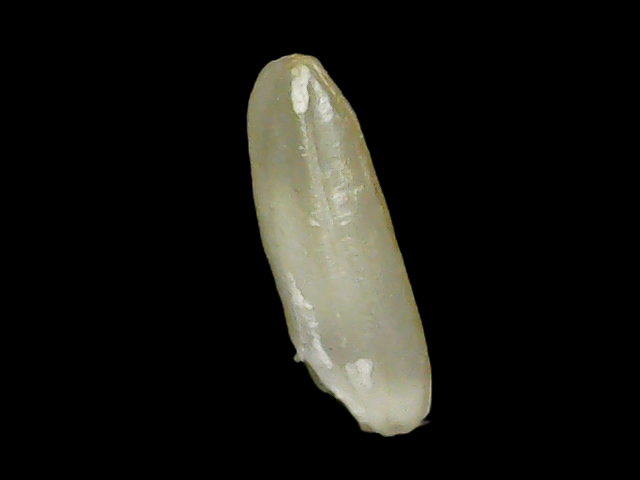
Rice variety: Binadhan21